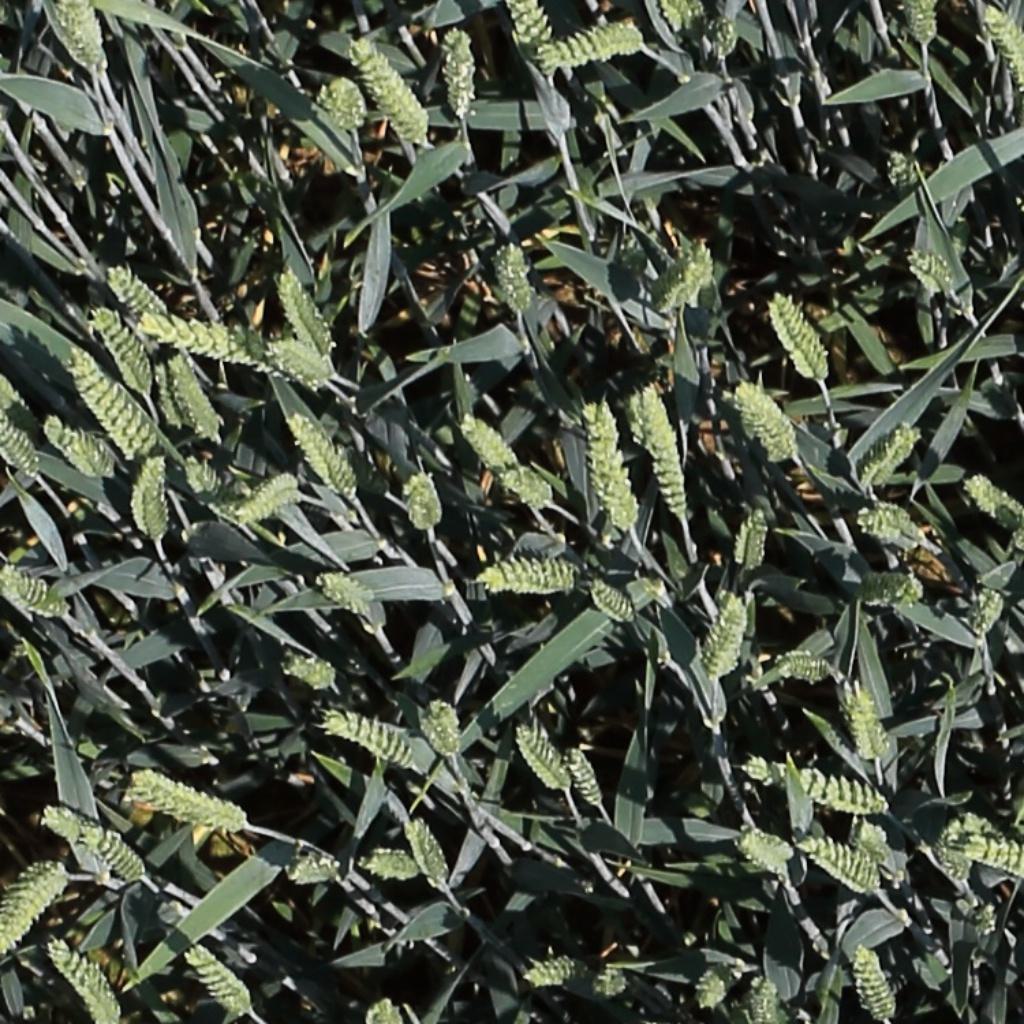
Country: Switzerland
Location: Usask
Wheat development stage: Filling